Felipe VI

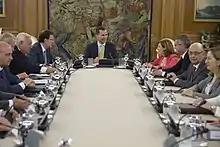
Felipe VI chairing his first Council of Ministers, at direct request of prime minister Mariano Rajoy (18 July 2014).

Since January 1996, Felipe has represented Spain at many Latin American presidents' inauguration ceremonies. As Prince, he visited every country in Latin America except Cuba, which he visited as King in 11–14 November 2019. He made over 200 foreign trips in total.